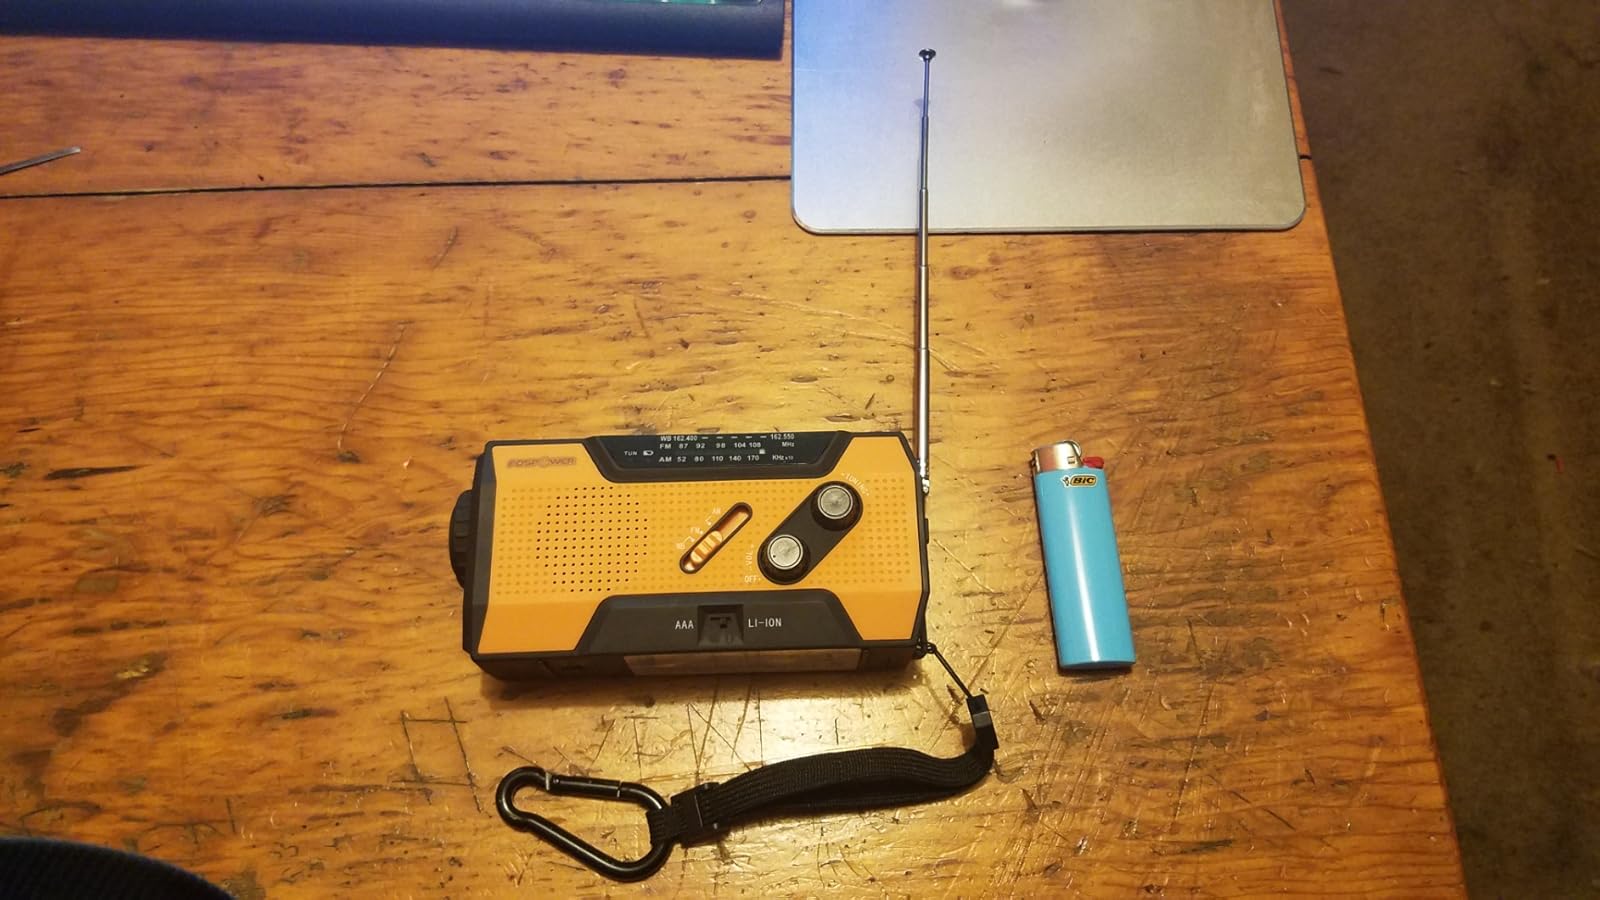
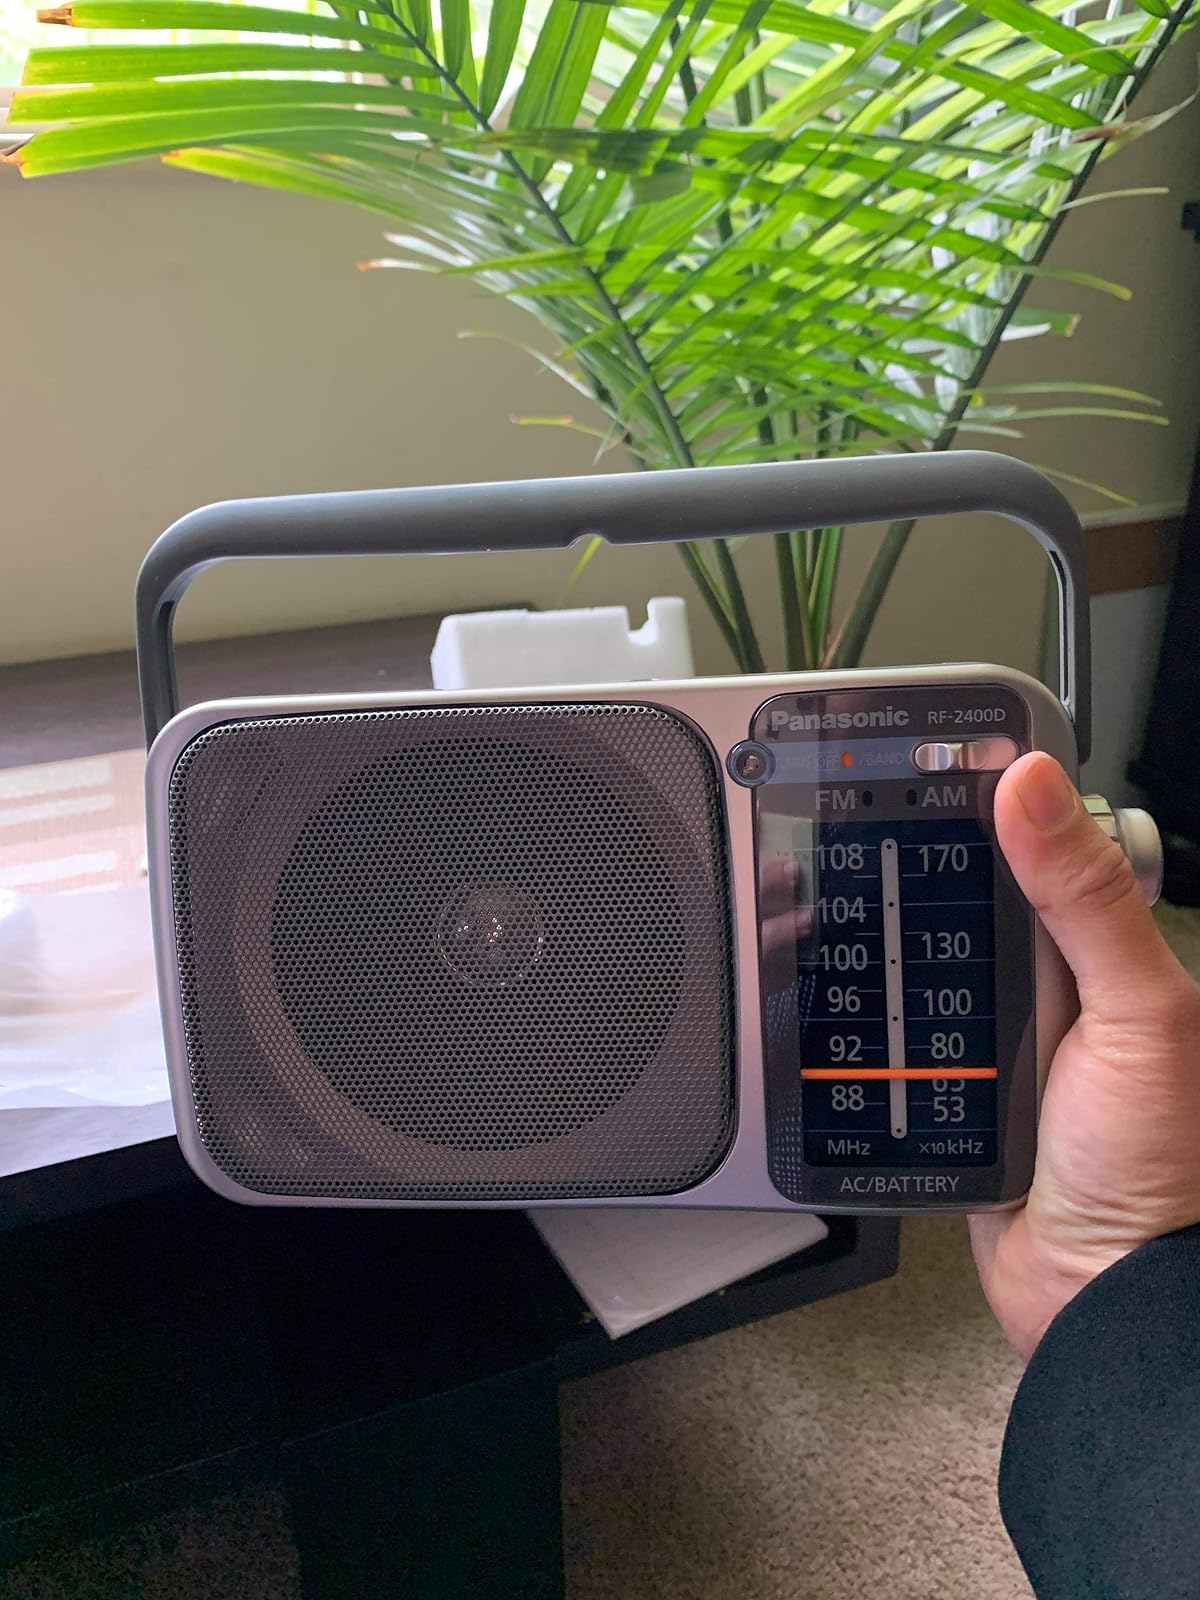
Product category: radio
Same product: no